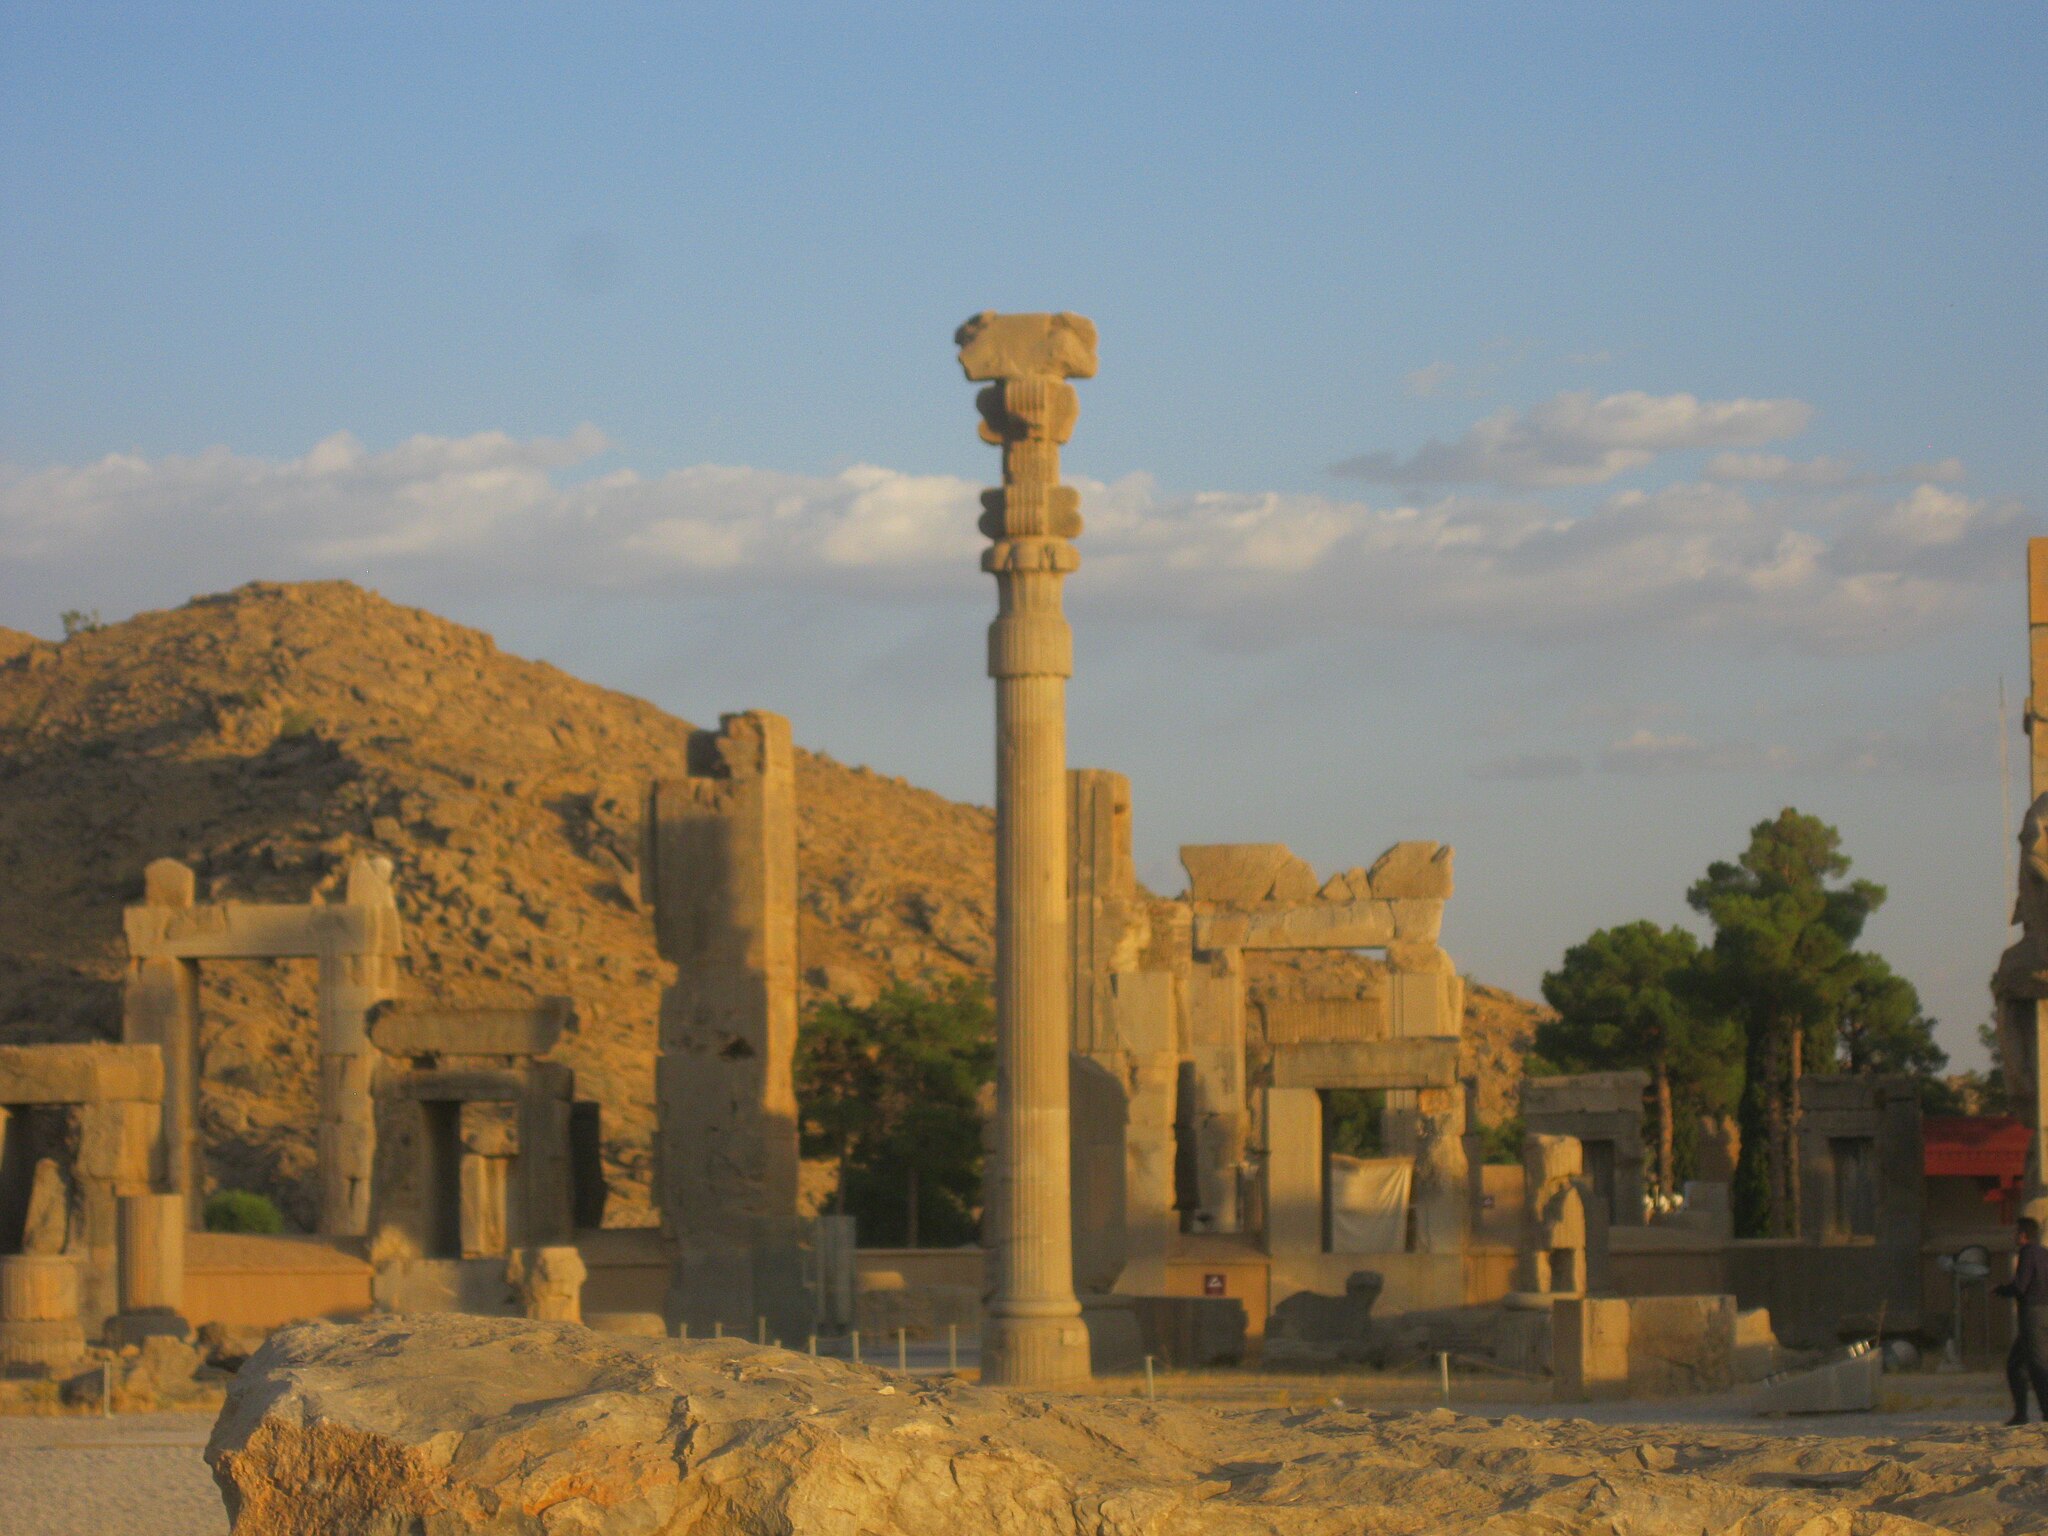
Title: Marvdasht, perspolise 02
Date: 2015-08-04 17:43:27
Categories: Hall of hundred columns, Self-published work, Images from Wiki Loves Monuments 2017, Cultural heritage monuments in Iran with known IDs, Uploaded via Campaign:wlm-ir, Images from Wiki Loves Monuments 2017 in Iran, 2015 in Persepolis, Images from Wiki Loves Monuments missing SDC depicts, Images from Wiki Loves Monuments missing SDC location of creation, Cultural heritage monuments in Iran missing SDC location of creation, Cultural heritage monuments in Iran missing SDC depicts